Operation Peter Pan

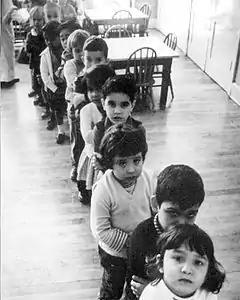
Cuban children waiting in line to emigrate.

Operation Peter Pan (or Operación Pedro Pan) was a clandestine exodus of over 14,000 unaccompanied Cuban minors ages 6 to 18 to the United States over a two-year span from 1960 to 1962. They were sent by parents who feared, on the basis of unsubstantiated rumors propagated by the US, that Fidel Castro and the Communist party were planning to terminate parents' legal custody (or "", in Spanish) of their children, and place minors in alleged "communist indoctrination centers". No such actions by the Castro regime ever took place.